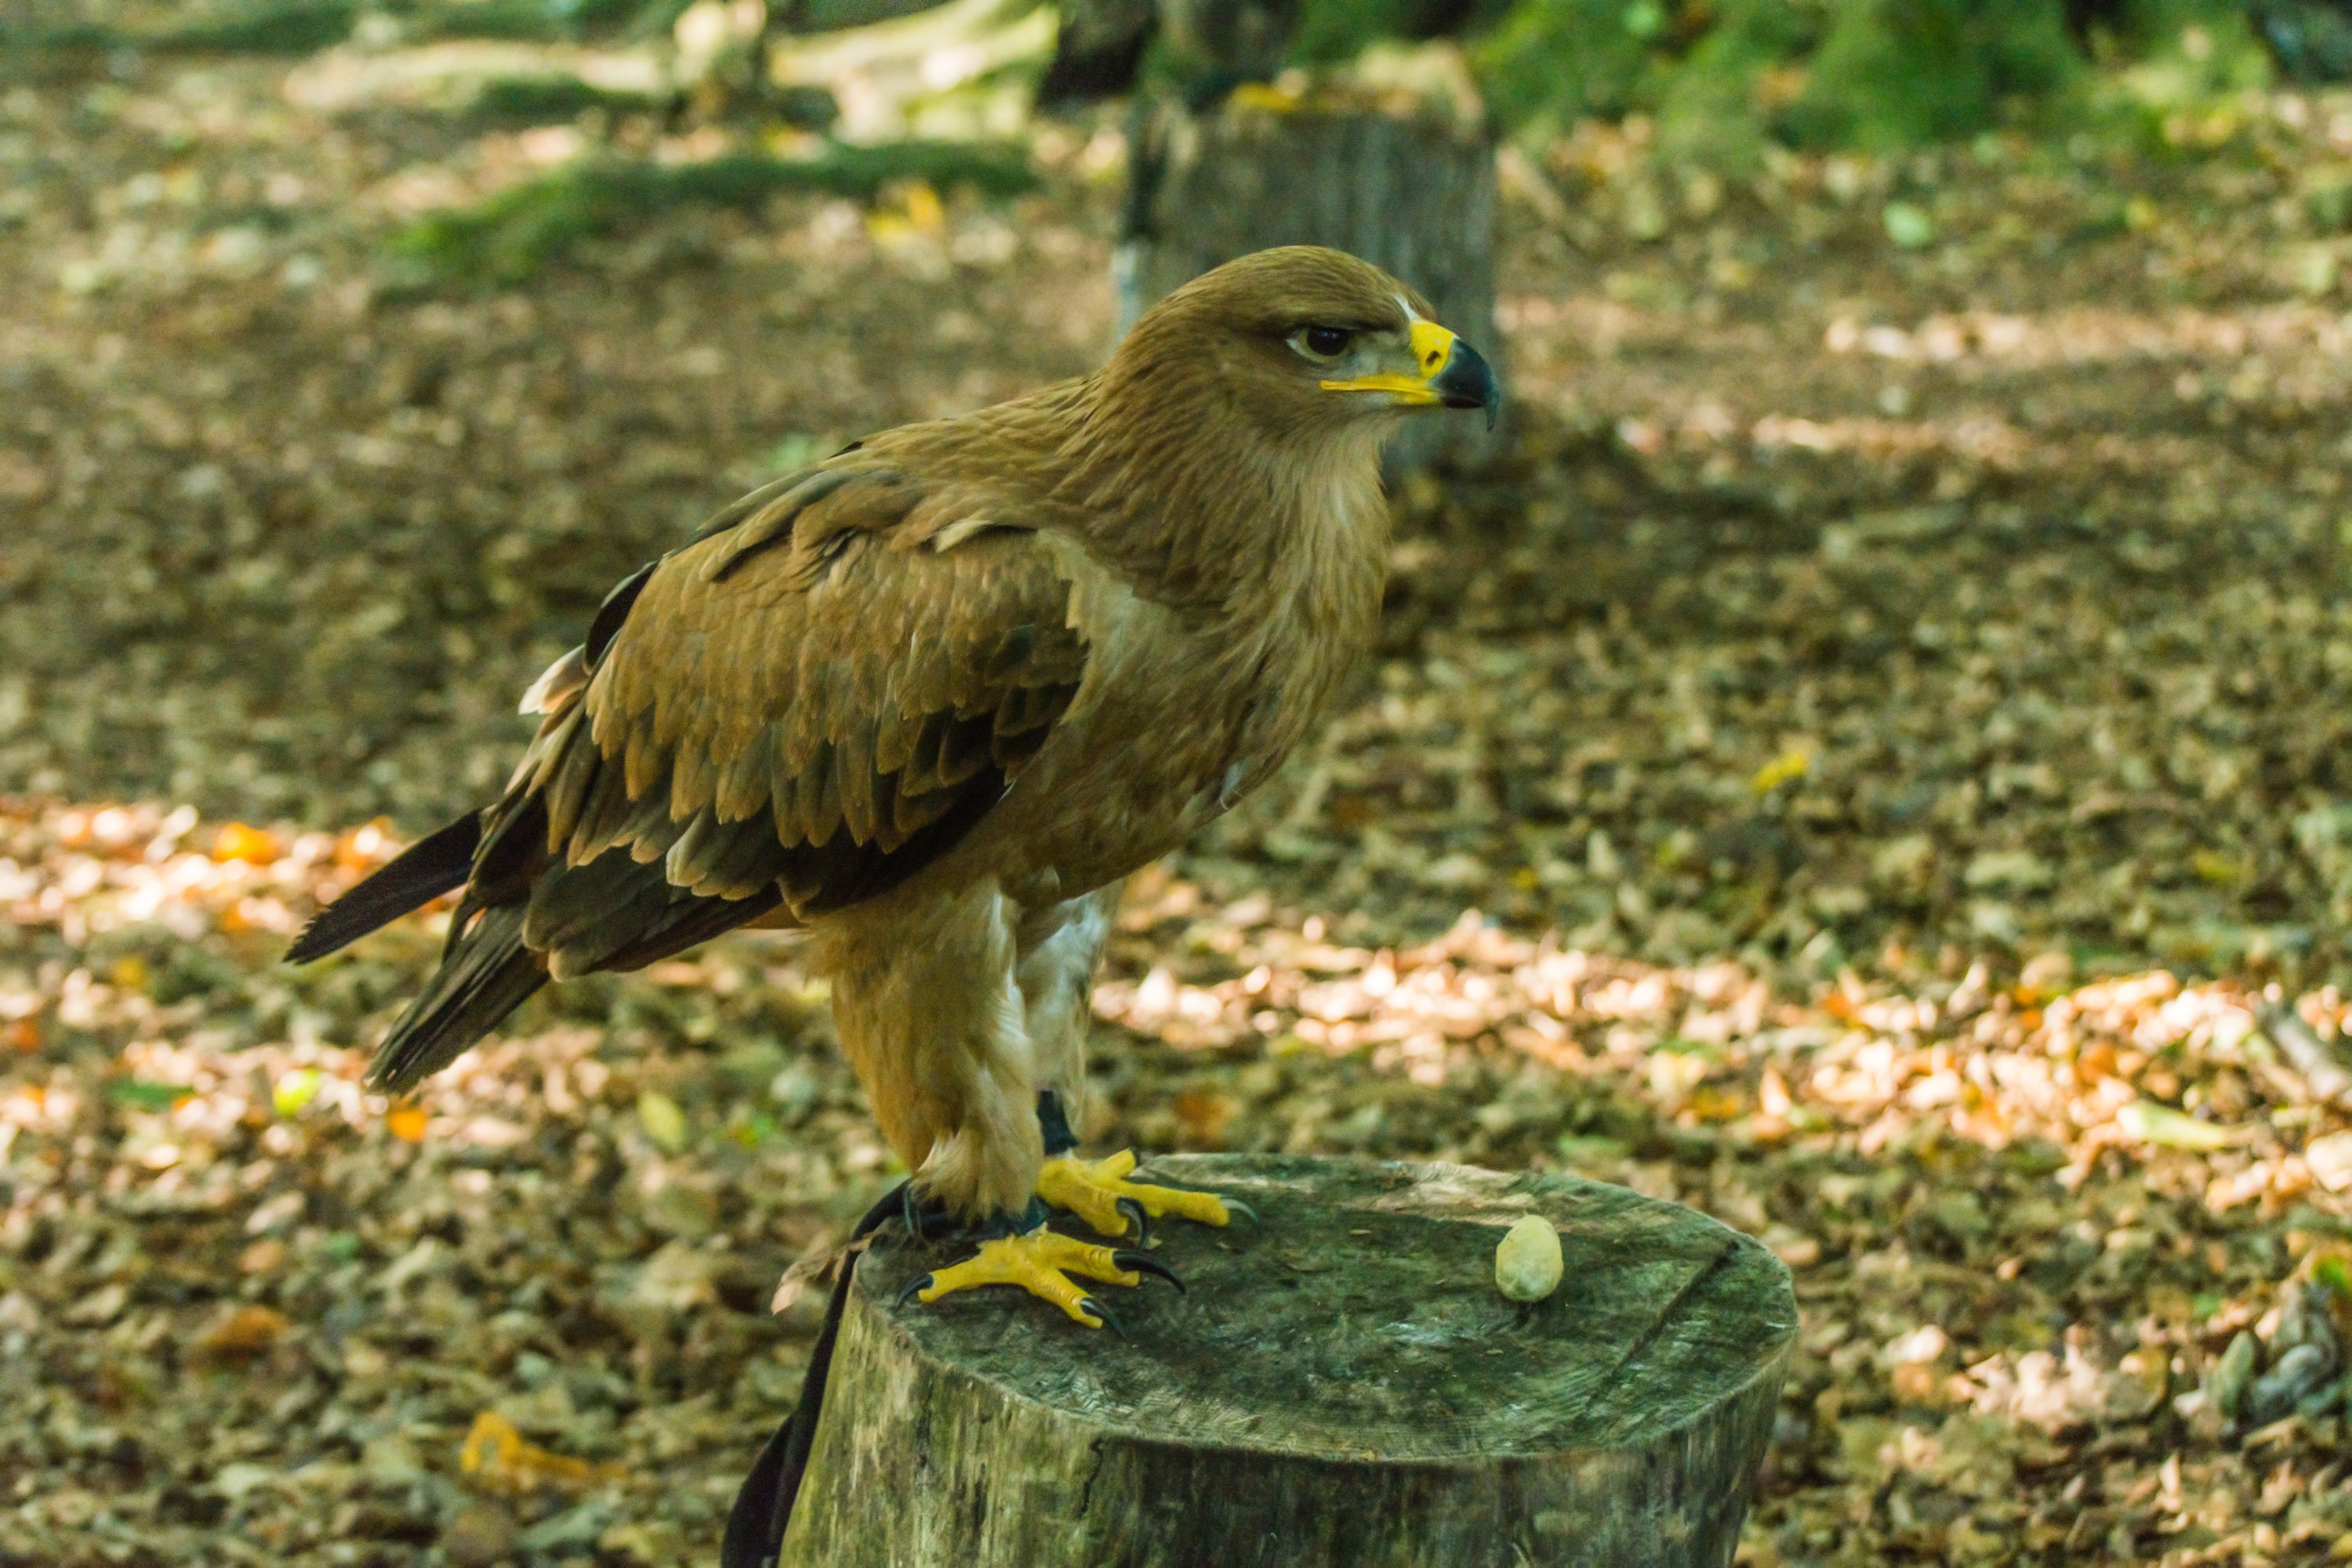
nature, bird, animal, wildlife, beak, eagle, hawk, fauna, bird of prey, birds, feathers, vertebrate, falcon, buzzard